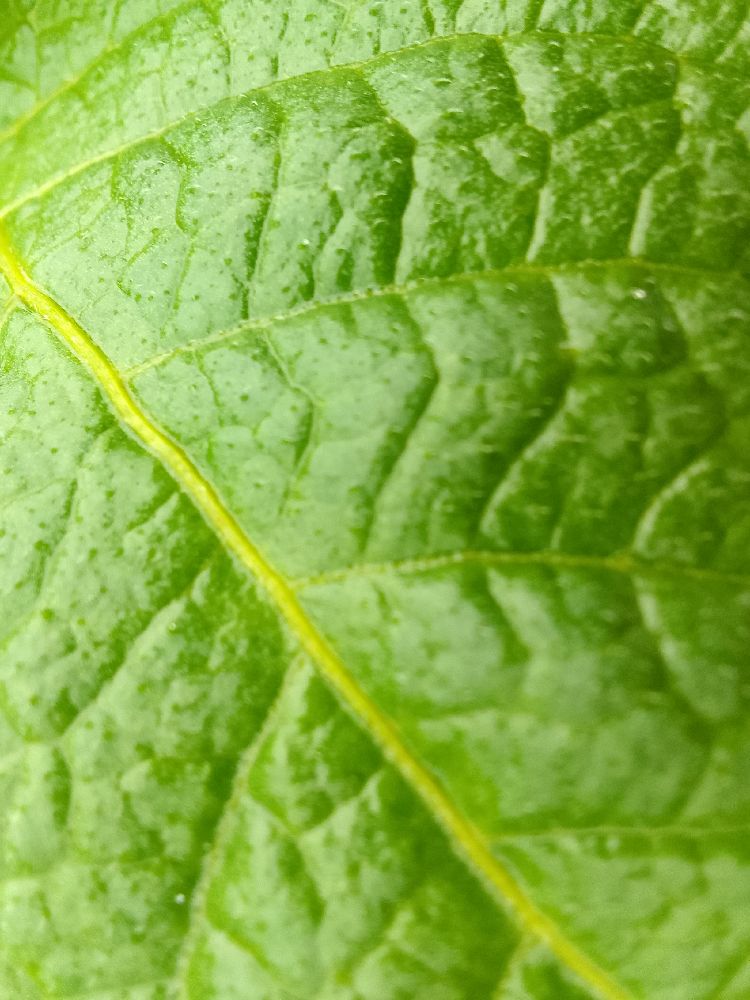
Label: Healthy